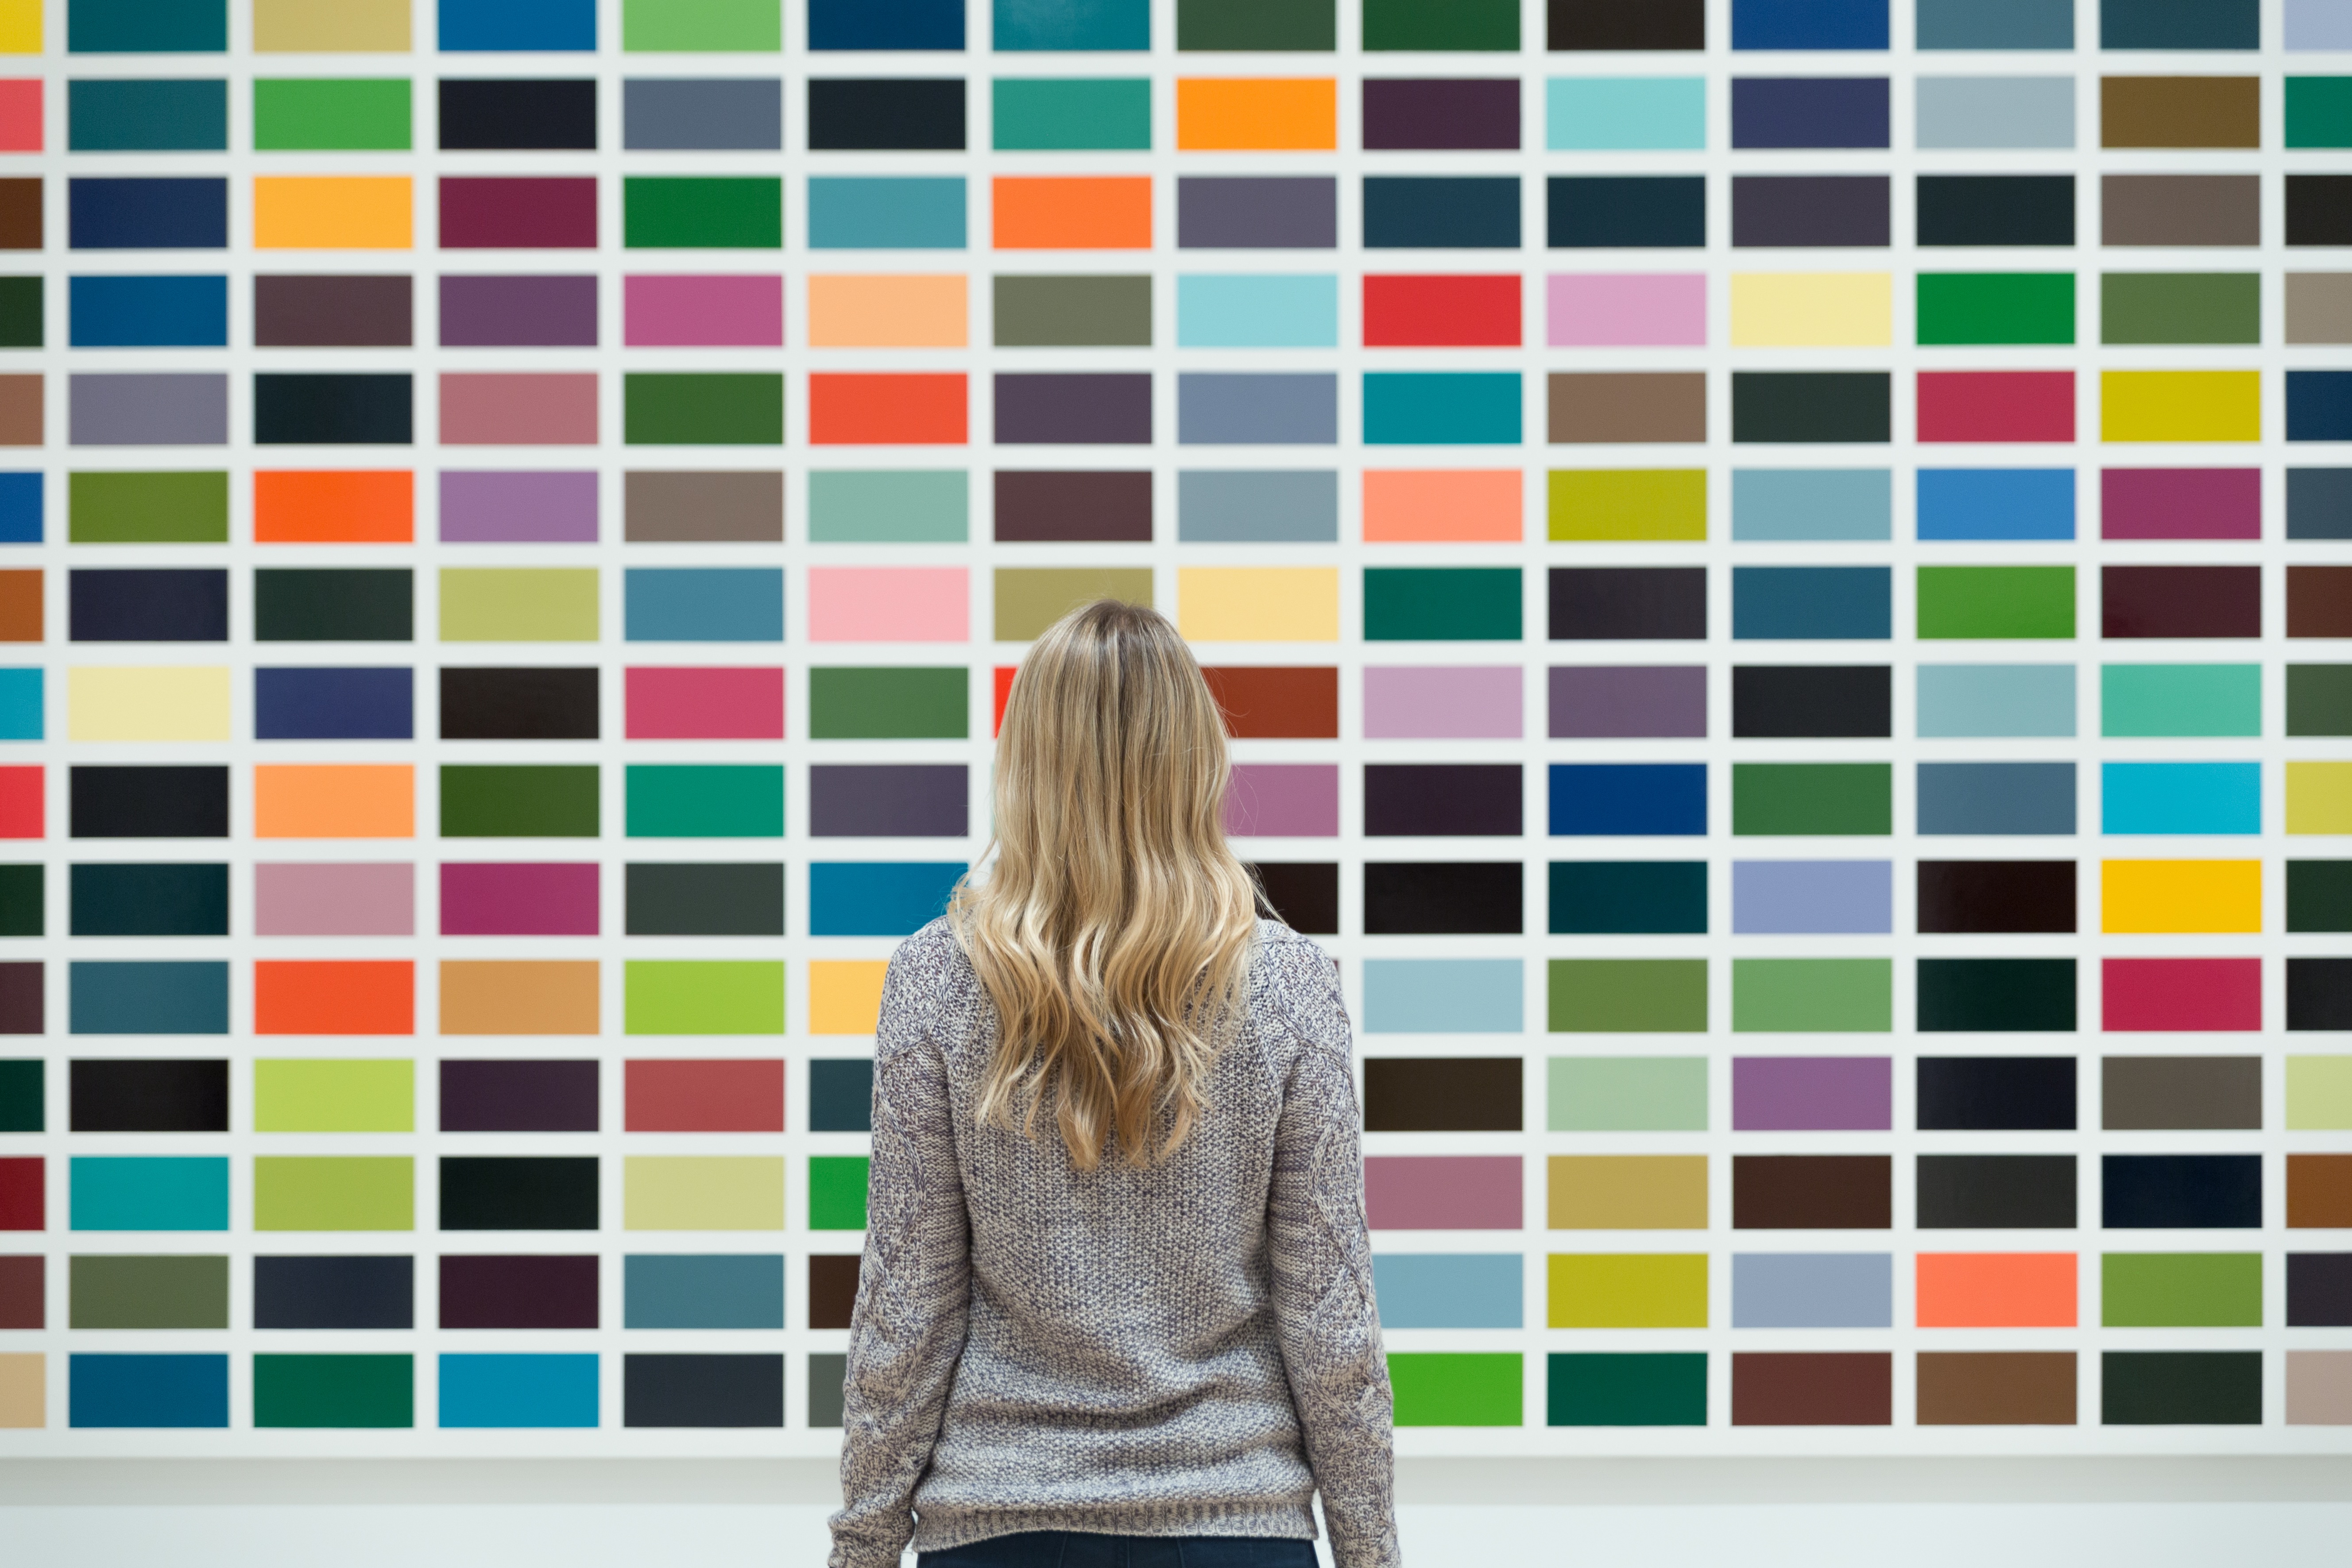
pattern, color, interior design, textile, art, design, symmetry, shape, modern art, flooring